John Arrowsmith (cartographer)

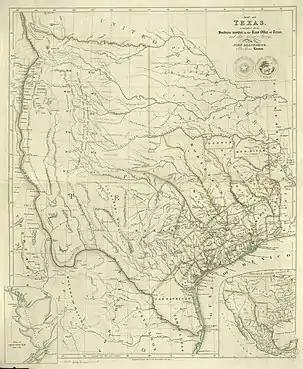
Arrowsmith's "Map of Texas" from the "Atlas"

The 1844 edition of the "Atlas" (also in the Rumsey collection) had 58 maps of the 1840 edition, excluding the following: